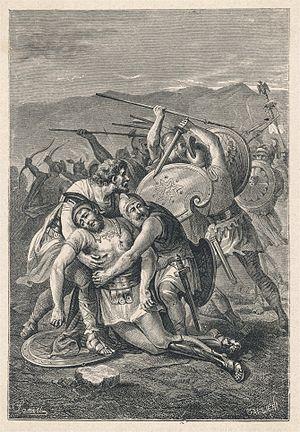
La troisième guerre servile, aussi nommée guerre des Gladiateurs ou guerre de Spartacus, fut la dernière d’une série de rébellions d’esclaves contre la République romaine, connues collectivement sous le nom de guerres serviles. La troisième guerre servile fut la seule à menacer directement le cœur romain de l’Italie et fut doublement préoccupante pour le peuple romain entre 73 et 71 av. J.-C. en raison des succès répétés contre l’armée romaine d’une bande d’esclaves rebelles qui augmentait rapidement. La rébellion fut finalement écrasée en 71 av. J.-C., après que toutes les forces militaires furent concentrées dans les mains d’un seul commandant, Marcus Licinius Crassus. Malgré cette victoire, la révolte eut des effets indirects sur la politique romaine durant les années suivantes.
Cette page concerne l'année 71 av. J.-C. du calendrier julien proleptique.
Spartacus est un gladiateur d'origine thrace, qui, avec les esclaves gaulois Crixus, Gannicus, Castus et Œnomaüs, est à l'origine de la troisième guerre servile, le plus important soulèvement d'esclaves contre la République romaine, entre 73 et 71 av. J.-C.